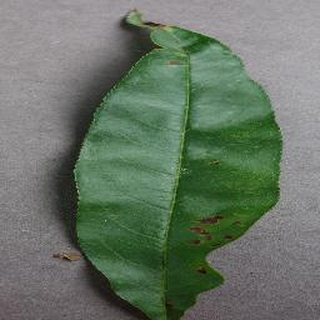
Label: peach_bacterial_spot